Lyngør Lighthouse

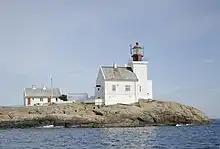
View of the lighthouse

Lyngør Lighthouse is a coastal lighthouse located on the island of Kjeholmen in the Lyngør area in the municipality of Tvedestrand in Agder county, Norway. Established in 1879, the lighthouse was listed as a protected site in 1997. However, it was automated in 2004, and as a result, no one is stationed there any longer.